United Nations Security Council Resolution 609

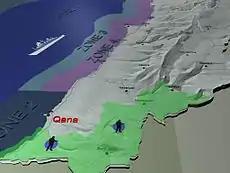
UNIFIL area of operation

United Nations Security Council resolution 609, adopted unanimously on 29 January 1988, after recalling previous resolutions on the topic, as well as studying the report by the Secretary-General on the United Nations Interim Force in Lebanon (UNIFIL) approved in 426 (1978), the Council decided to extend the mandate of UNIFIL for a further six months until 31 July 1988.